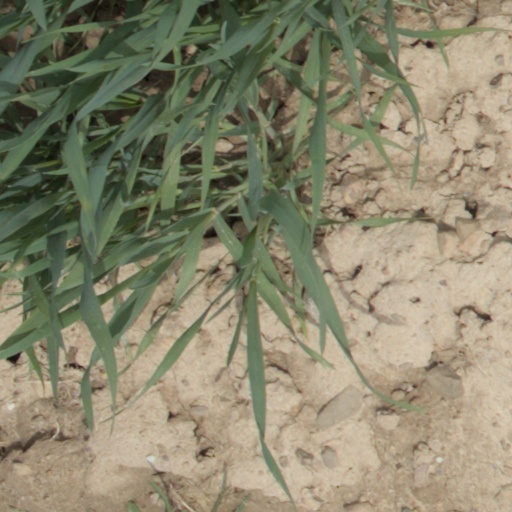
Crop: wheat